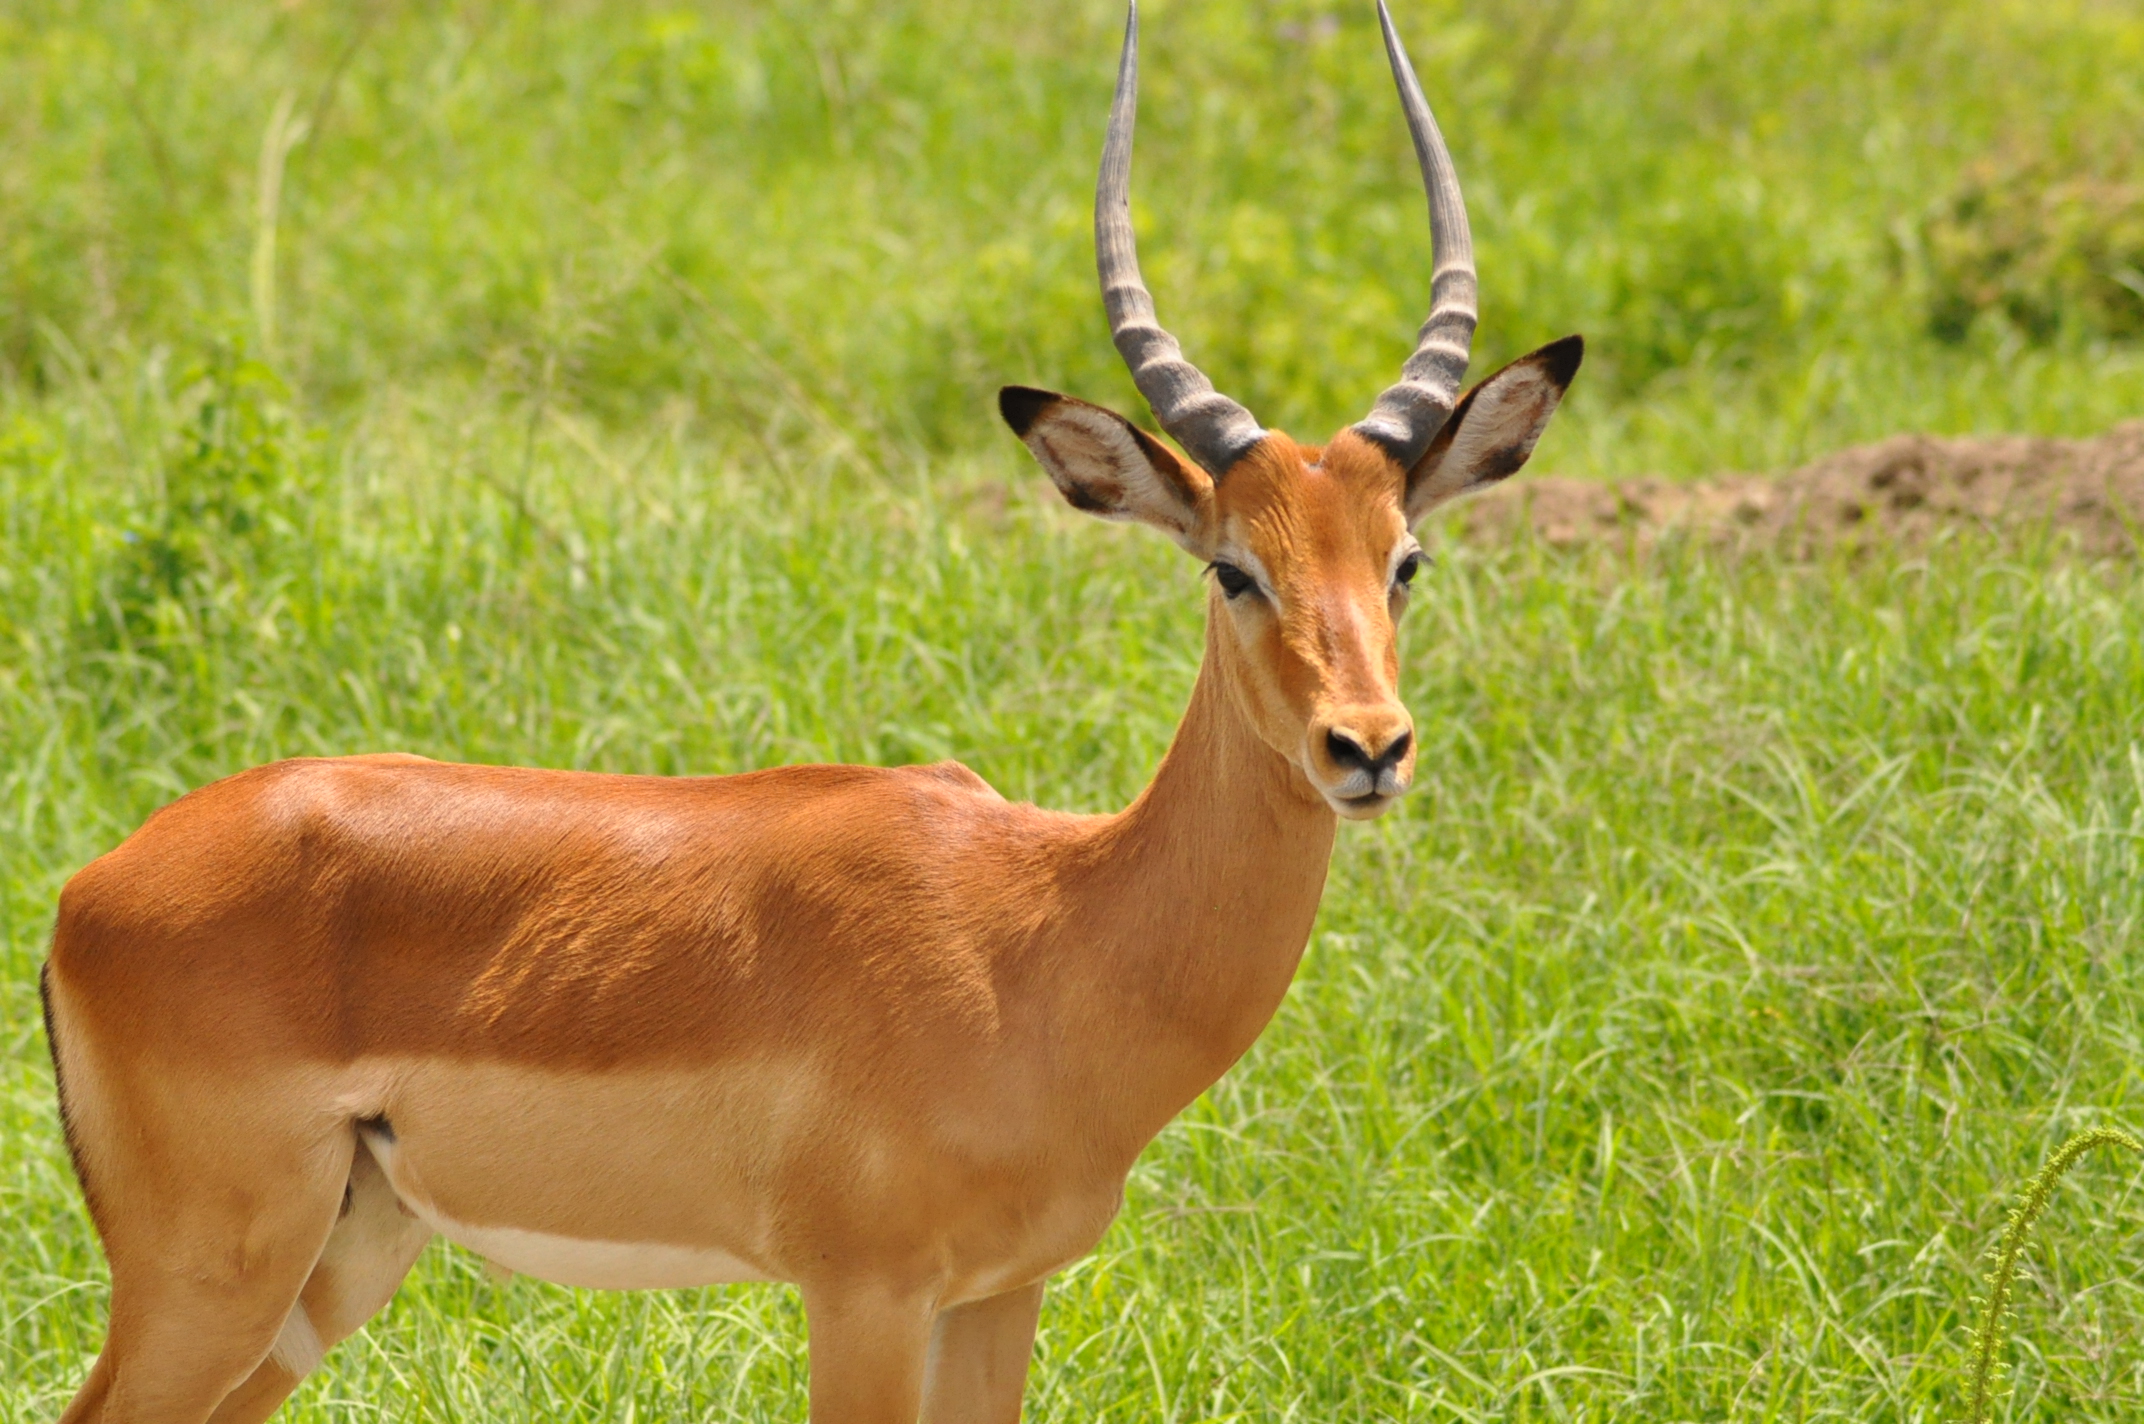
animal, wildlife, deer, horn, stag, pasture, mammal, fauna, antelope, doe, gazelle, grassland, vertebrate, impala, antlers, bongo, waterbuck, white tailed deer, pronghorn, cow goat family, hartebeest